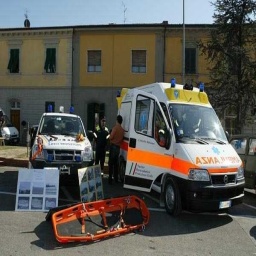
Label: ambulance